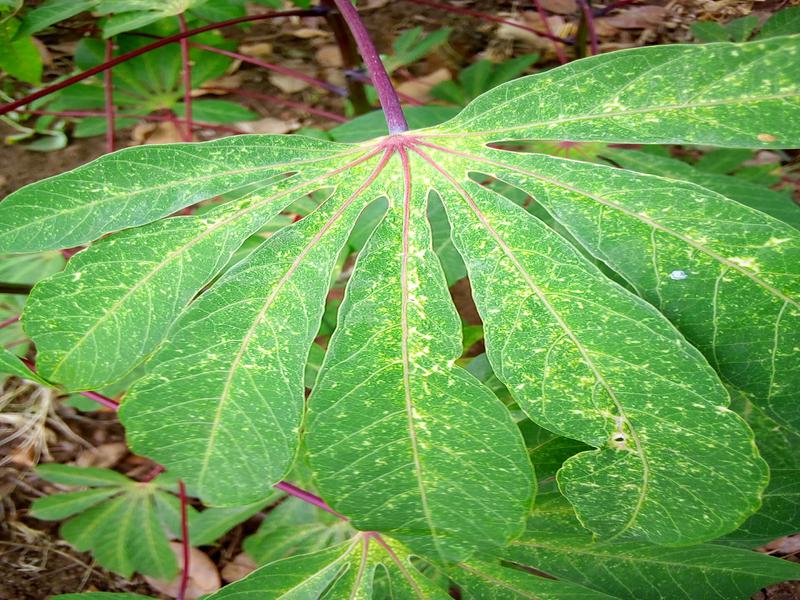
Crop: cassava
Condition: green_mottle